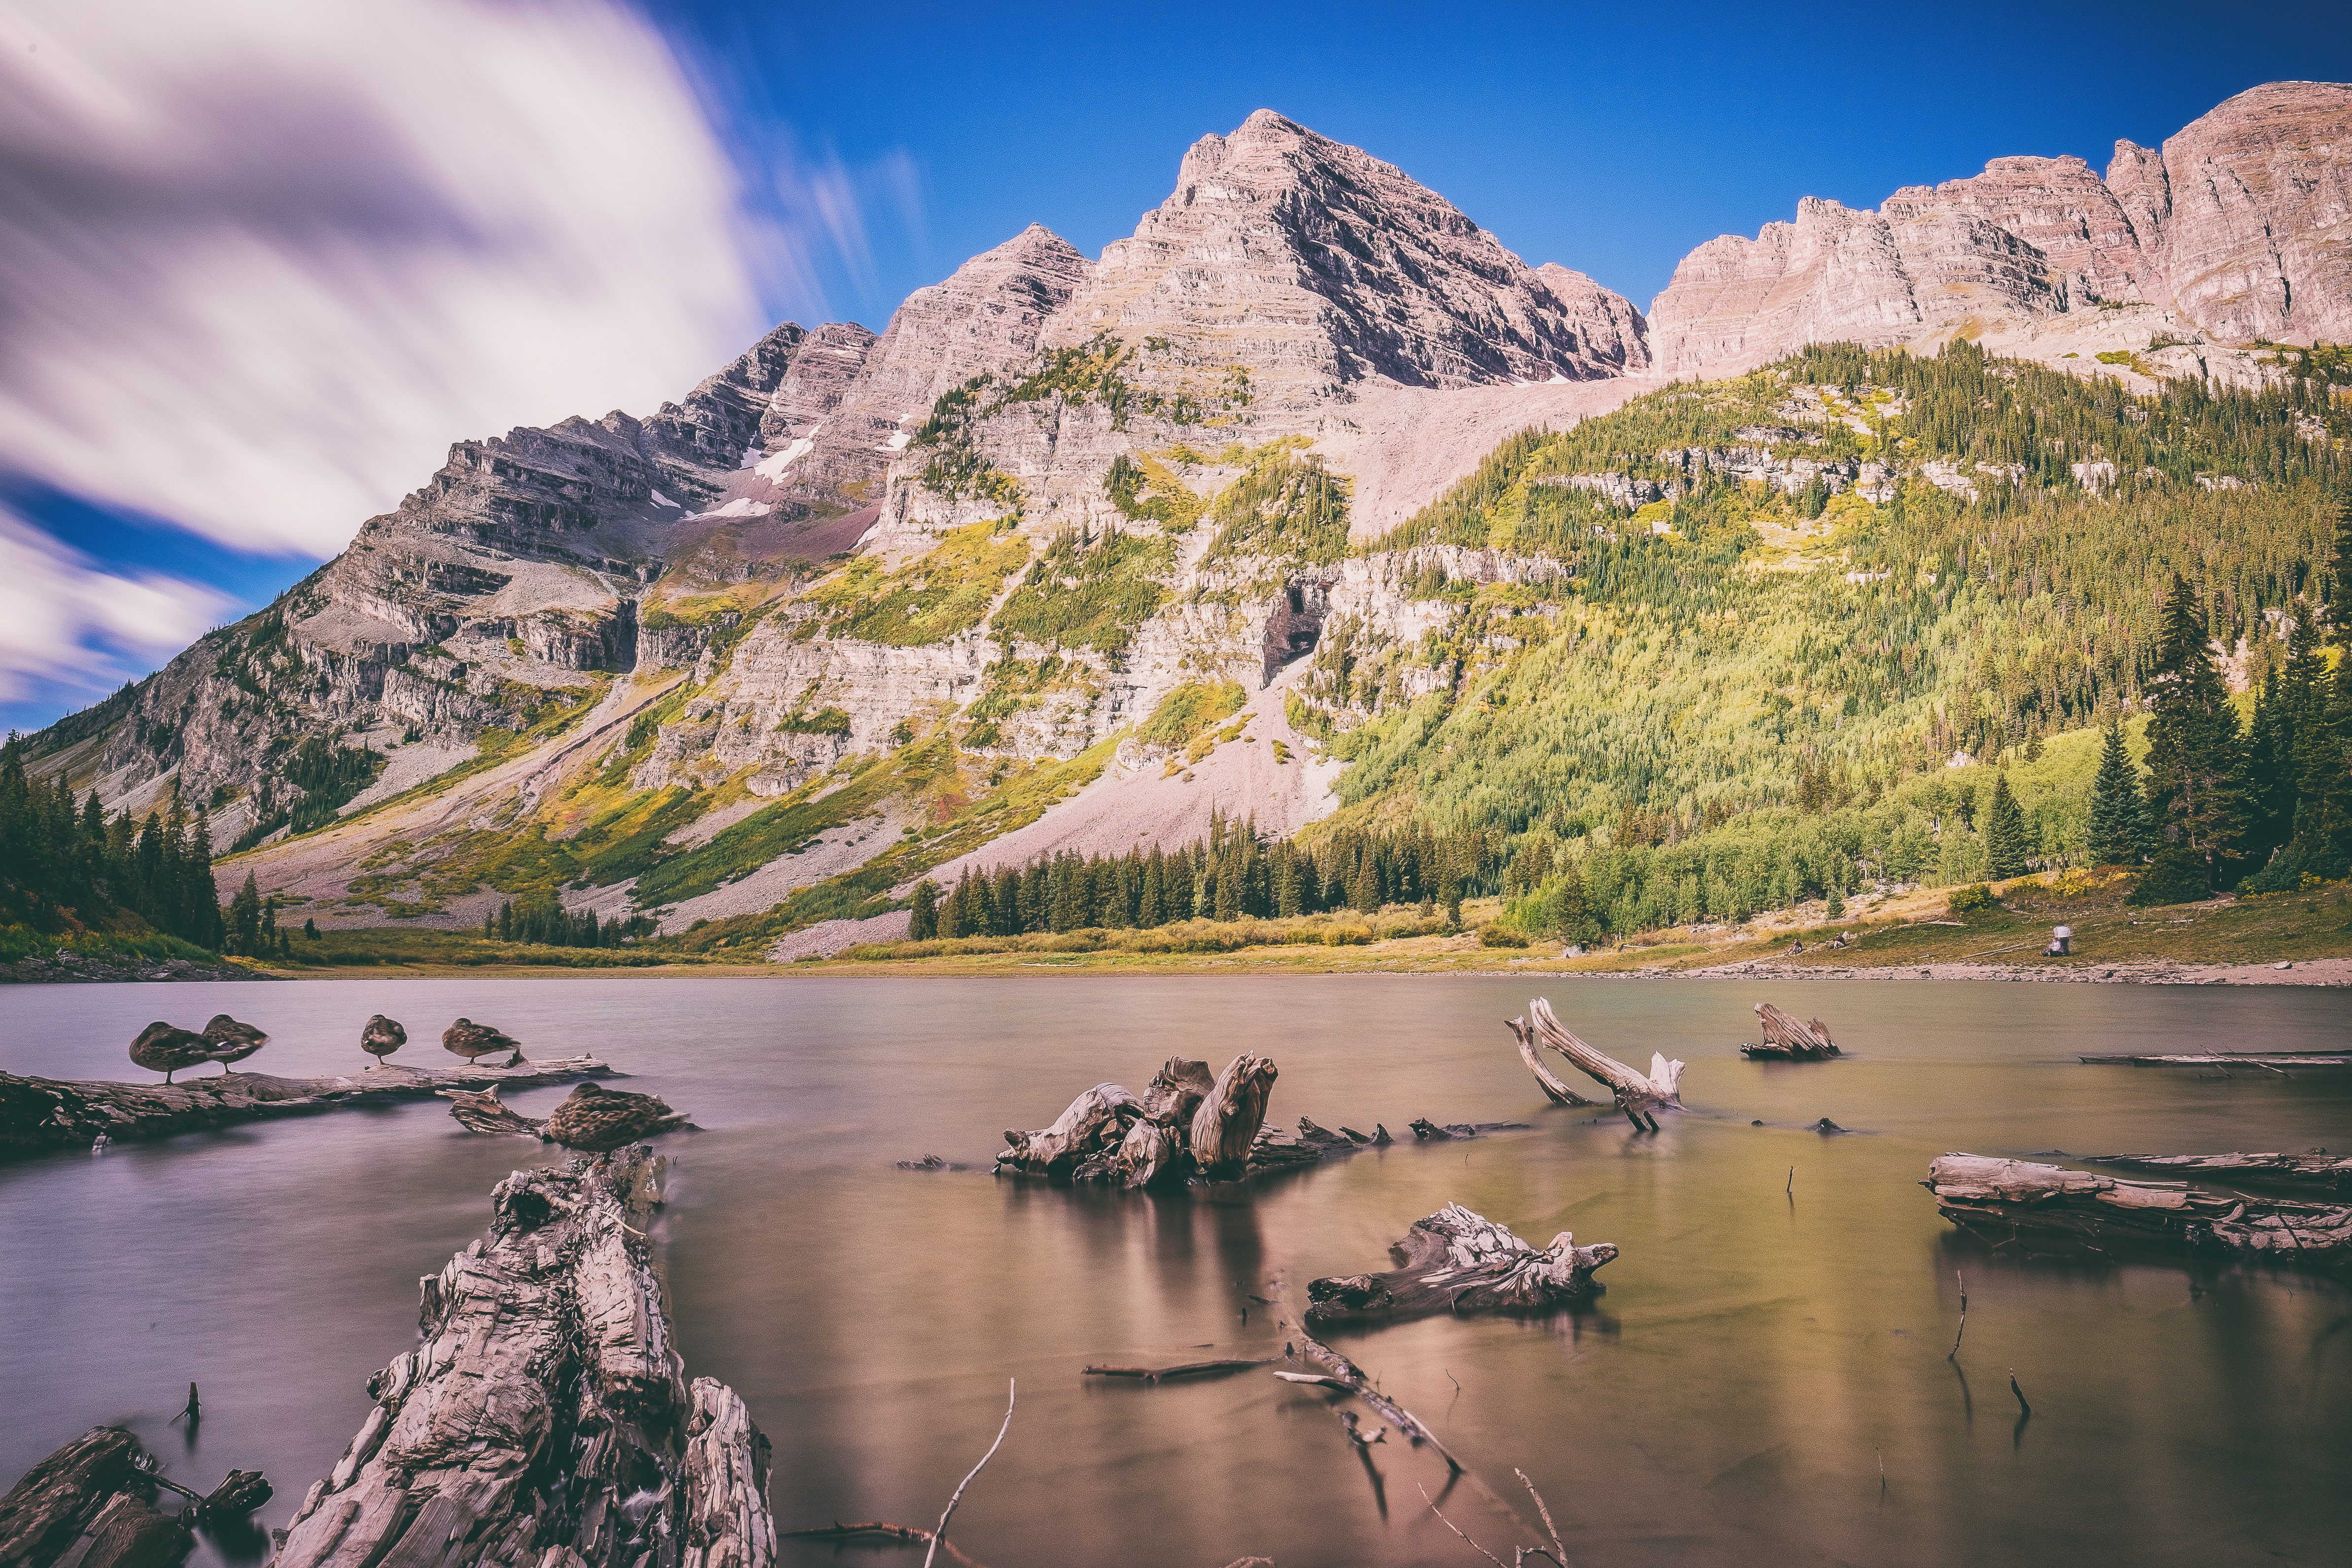
landscape, tree, water, nature, forest, wilderness, mountain, lake, river, valley, mountain range, reflection, reservoir, national park, alps, loch, landform, mountainous landforms